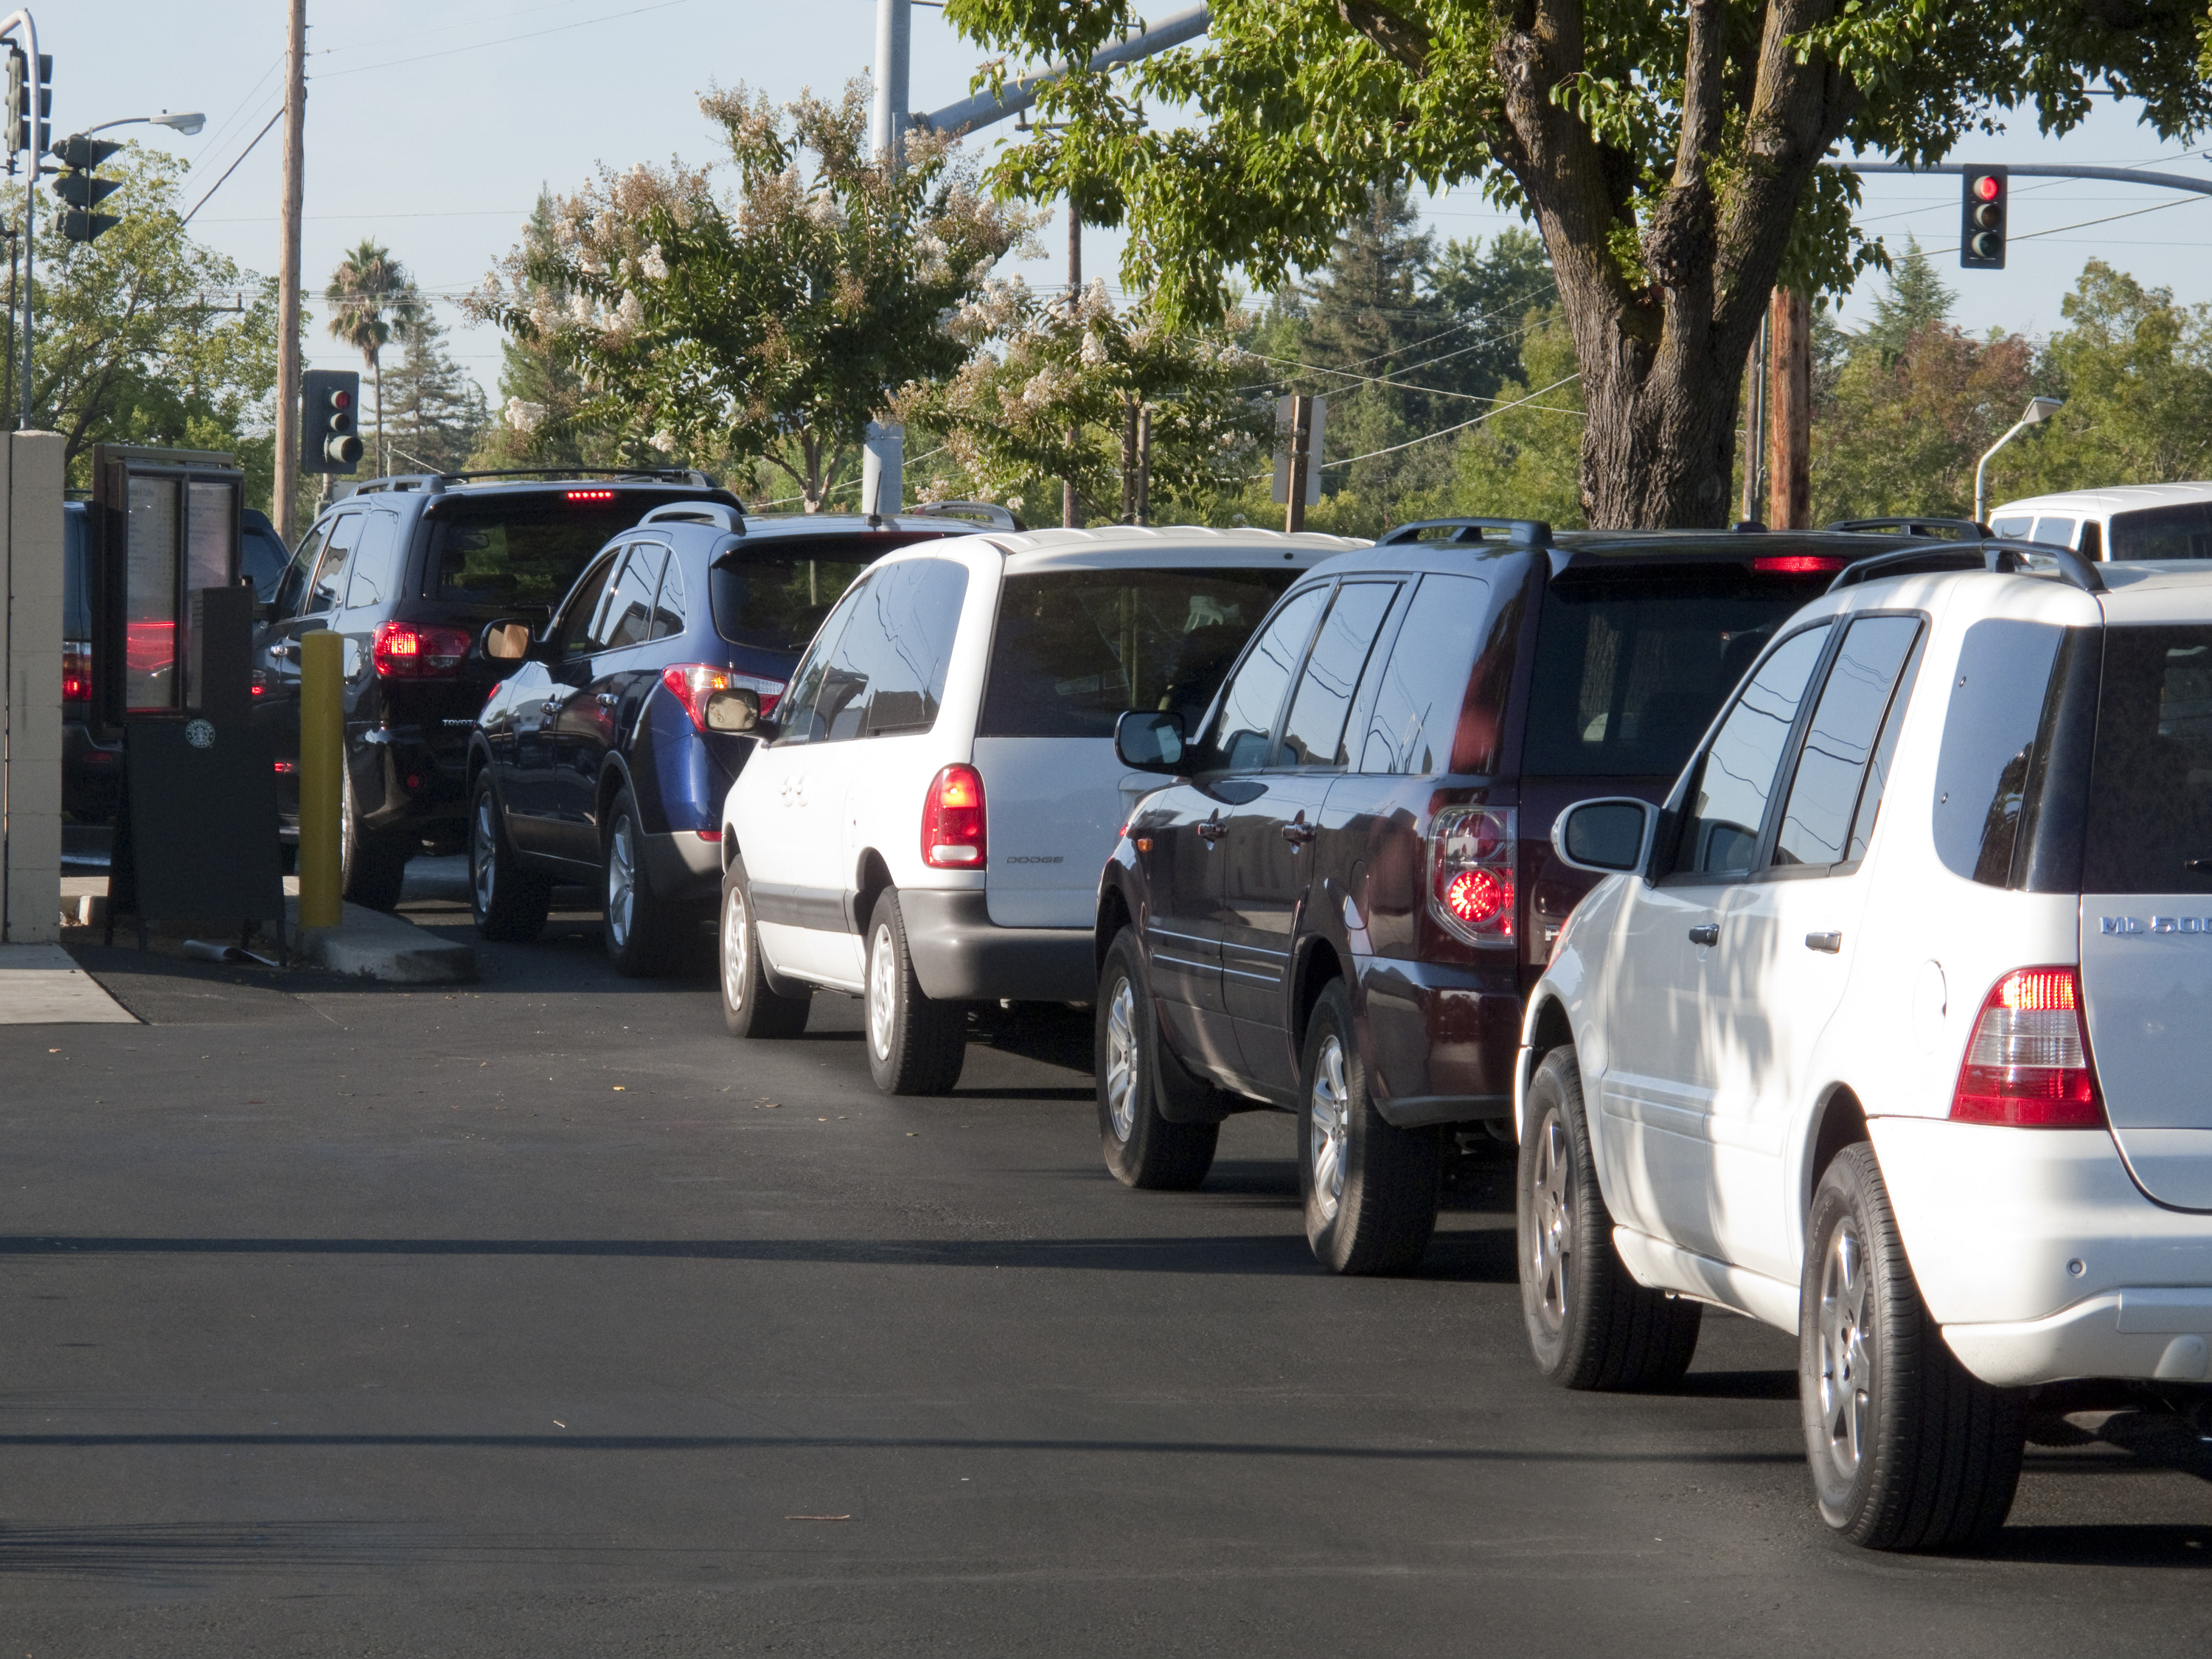
pedestrian, traffic, car, parking, transport, vehicle, lane, parking lot, motor vehicle, starbucks, sacramento, sport utility vehicle, automobile make, traffic congestion